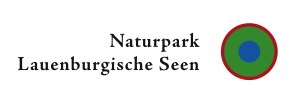
Naturpark Lauenburgische Seen
Logo
Naturpark Lauenburgische Seen blev etableret i 1961, og ligger i Kreis Herzogtum Lauenburg i den sydøstlige del af Slesvig-Holsten, ved grænsen til Mecklenburg-Vorpommern. Naturparken er præget af i det af Weichsel-istiden dannede morænelandskab Schleswig-Holsteinisches Hügelland.